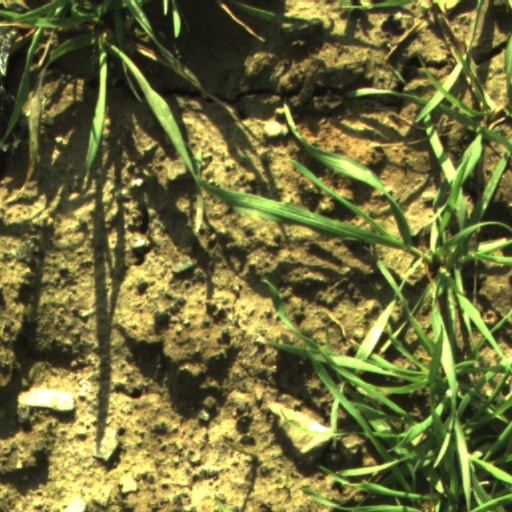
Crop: wheat